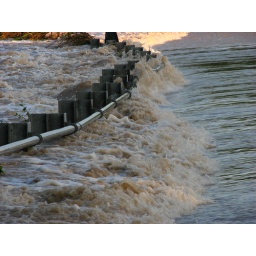
water running over a street